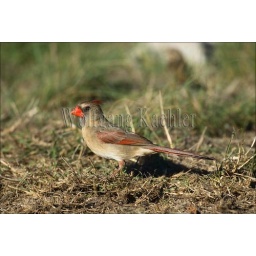
Usa, texas, hill country near hunt, northern cardinal, female feeding on ground